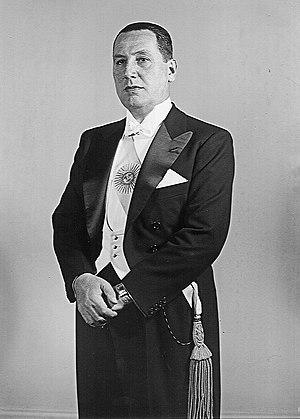
Juan Domingo Perón [ xwan doˈmiŋɡo peˈɾon] est un militaire, homme d'État et auteur argentin. Premier président de la nation argentine à être élu au suffrage universel, il fut le dernier à ce jour à avoir assumé la présidence à trois reprises, chaque fois à la suite d’élections démocratiques. Il est à l’origine du péronisme, qui est resté jusqu’à ce jour l’un des mouvements politiques populaires les plus importants dans l’histoire de l’Argentine.
La province de Chubut est une province de l’Argentine, située en Patagonie, entre les 42ᵉ et 46ᵉ parallèles sud.